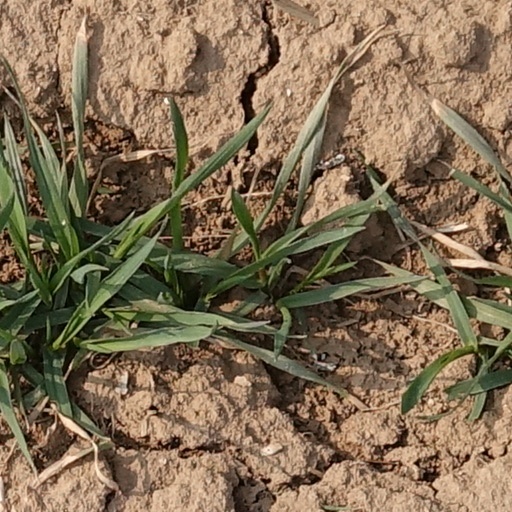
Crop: wheat